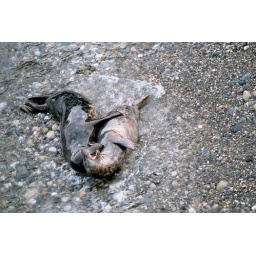
wild seals at wicklow head play and flirt in the water and on the pebble beach at Wicklow head in October.